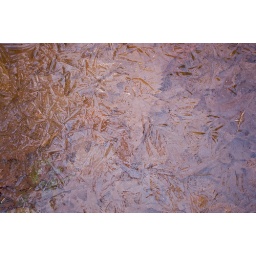
Autumns leaves soaking beneath crusting water surface and blue sky.